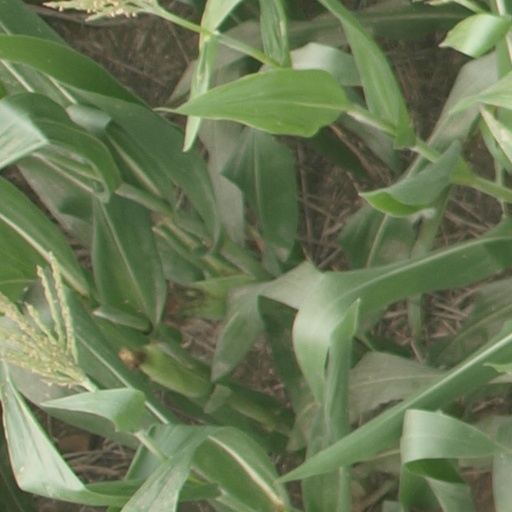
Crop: maize; corn